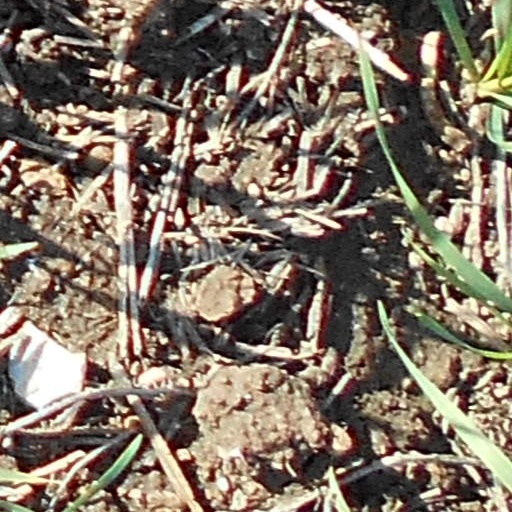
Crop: wheat